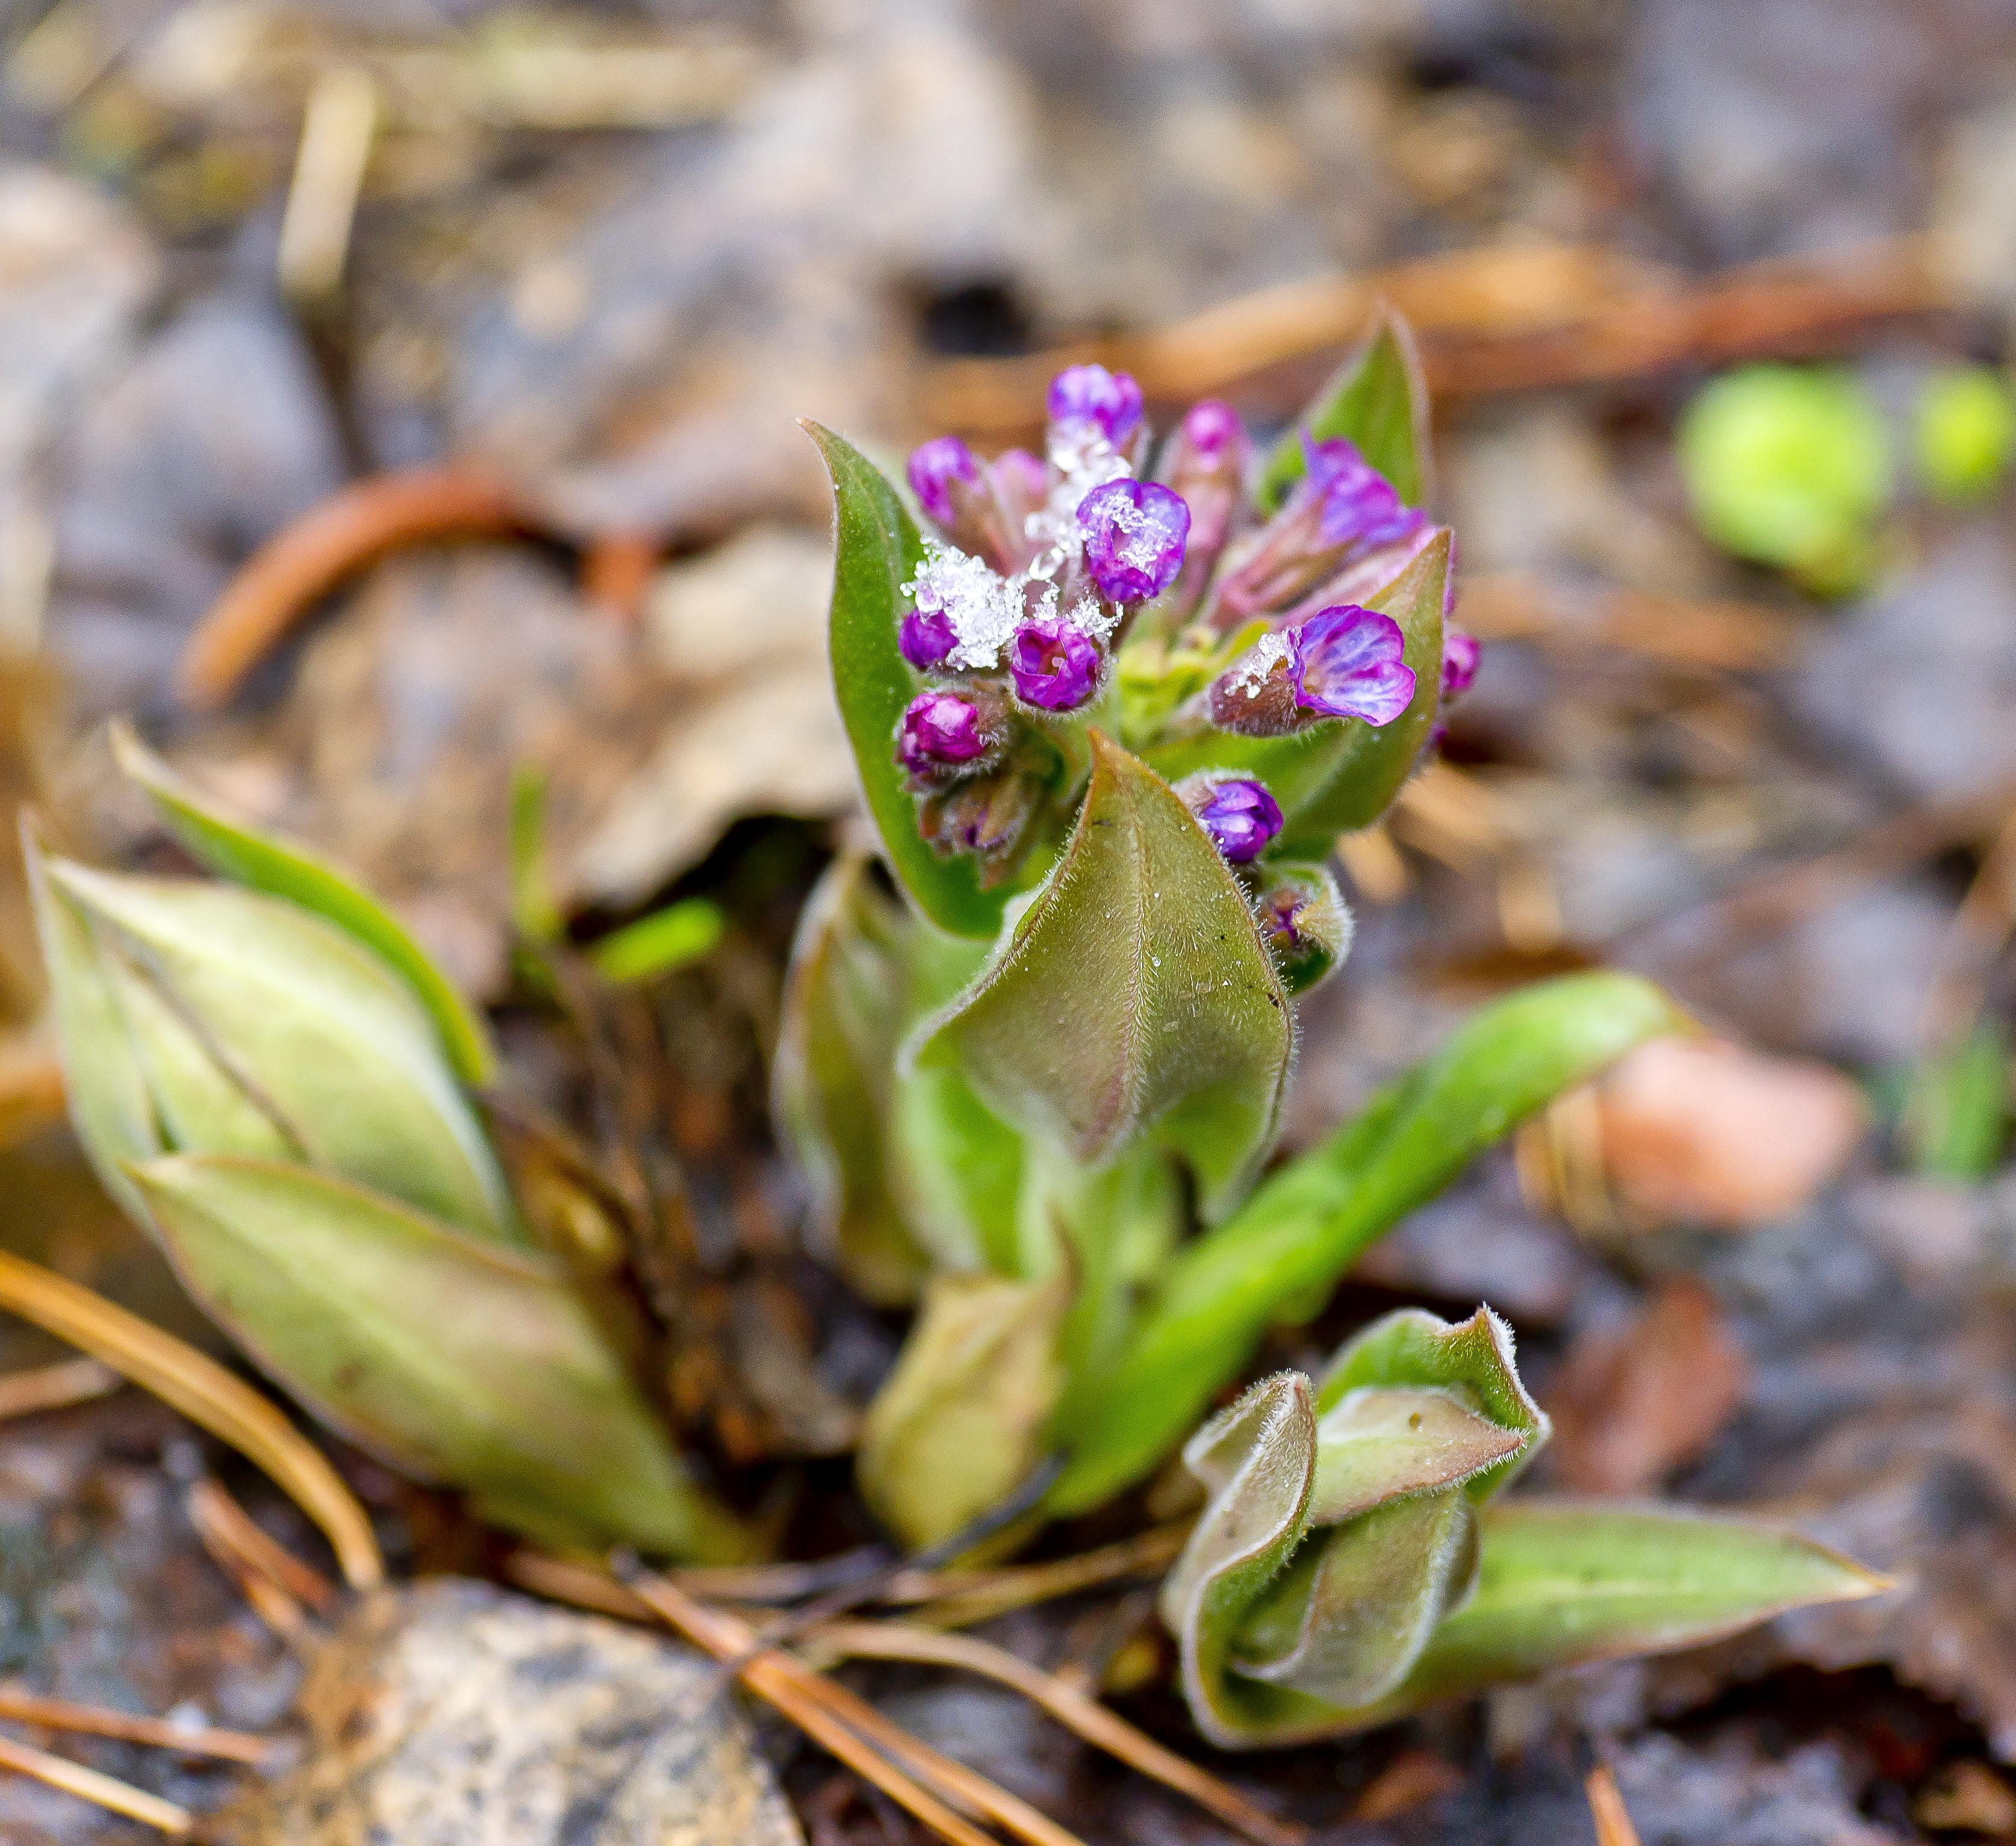
nature, forest, snow, plant, leaf, flower, spring, herb, botany, flora, orchid, wildflower, flowers, shrub, bright, spring flowers, siberia, macro photography, flowering plant, dendrobium, land plant, fawn lily, the first flowers